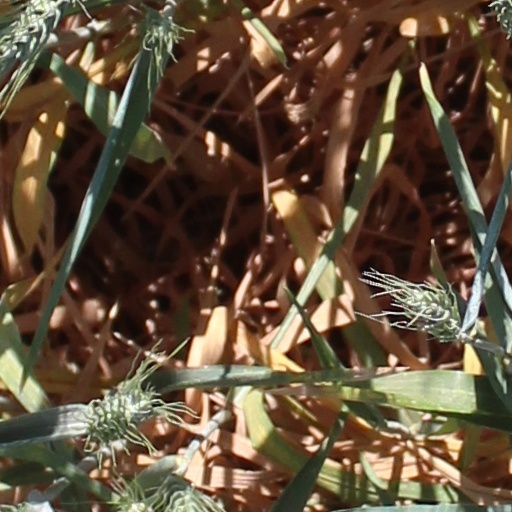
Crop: wheat